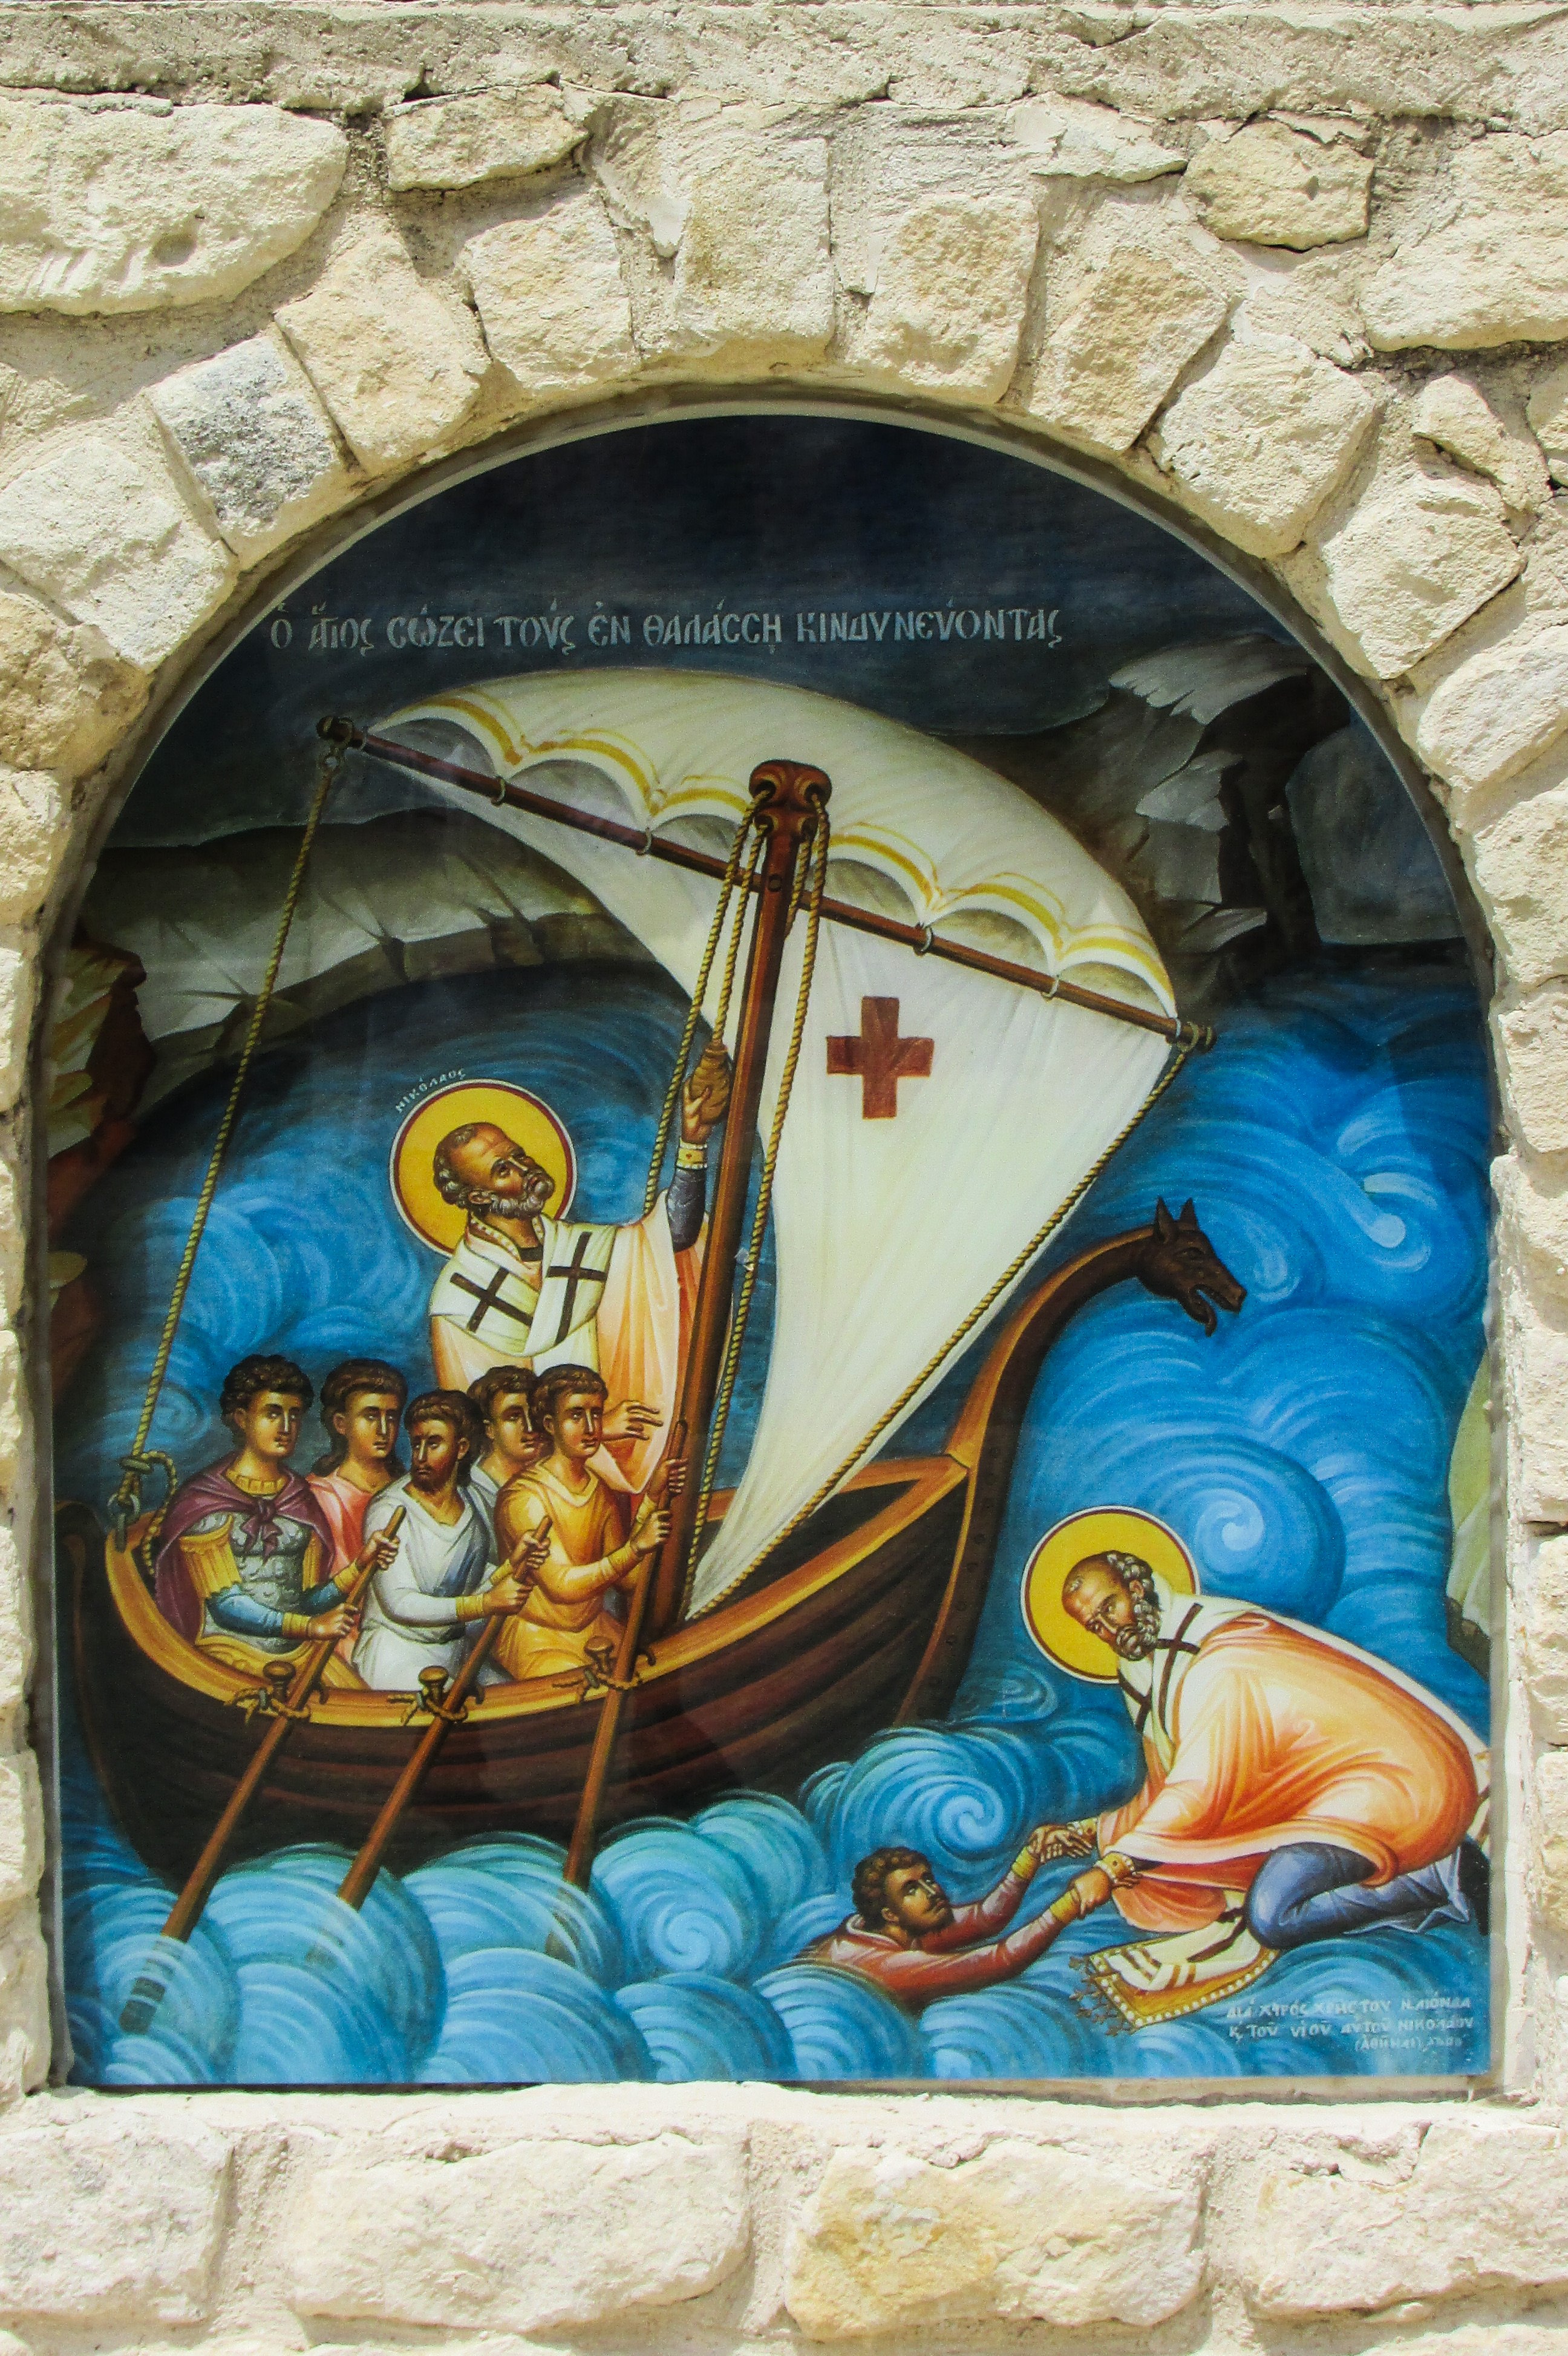
window, religion, church, painting, art, monastery, mural, orthodox, cyprus, mythology, modern art, athienou, ancient history